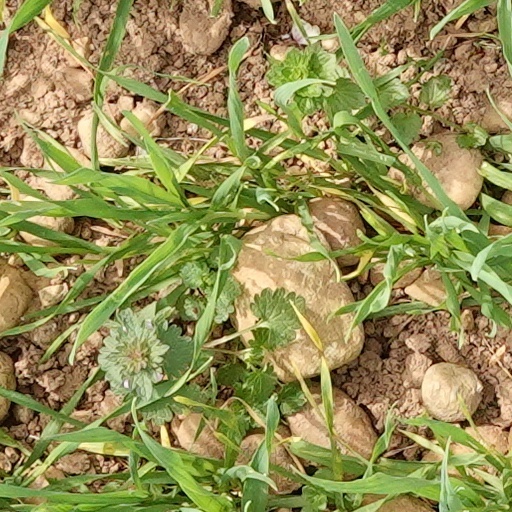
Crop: wheat